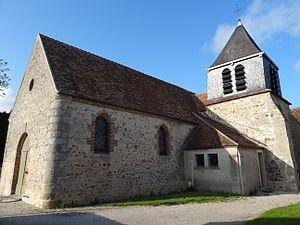
Église Notre-Dame de Noyen-sur-Seine. (Seine-et-Marne, région Île-de-France).
Noyen-sur-Seine est une commune française située dans le département de Seine-et-Marne, en région Île-de-France.